PSFS Building

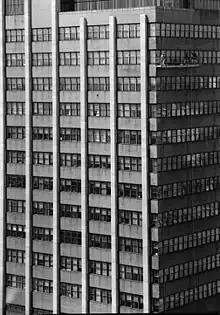
The skyscraper's façade

The PSFS Building was built for the Philadelphia Saving Fund Society under direction of bank President James M. Wilcox. Wilcox's goal for the building was "ultra modern only in the sense that it is ultra-practical." The building's design went through several revisions with Wilcox working closely with architects William Lescaze and George Howe. The building was a radical departure from the traditional Greek and Italian inspired bank architecture. Beaux-arts trained George Howe combined his experience with William Lescaze familiarity of modern European design. The building designed was in the International style, a term that would be coined two years after the building was designed. The main characteristics of the style, focus on volume over mass, balance rather than preconceived symmetry, and the lack or ornamentation are all in the design of the skyscraper. Analysis of the proposed design of the building by the Philadelphia Saving Fund Society stated that the belief that traditional banking architecture would soon become obsolete and that economic realities would lead to similarly designed buildings in the near future. The analysis said "Marble halls and fantastic domes have been overdone and no longer excite the public's interest. They have had their day. An era of sound and handsome but 100% practical buildings is at hand."